Hotel Moskva, Belgrade

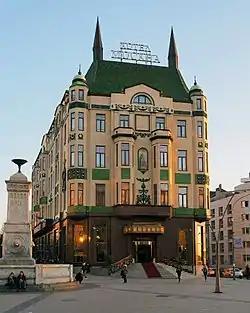
Hotel Moskva in February 2017.

Hotel Moskva is a four star hotel in Belgrade, one of the oldest currently operating in Serbia. The building has been under governmental protection since 1968. Originally operating as a 36-room inn within the multi-purpose Palace Rossiya, whose almost three-year construction and January 1908 opening represented a major investment of the Russian Empire in the Serbian economy, Hotel Moskva eventually expanded its facilities to take up the entire palace.